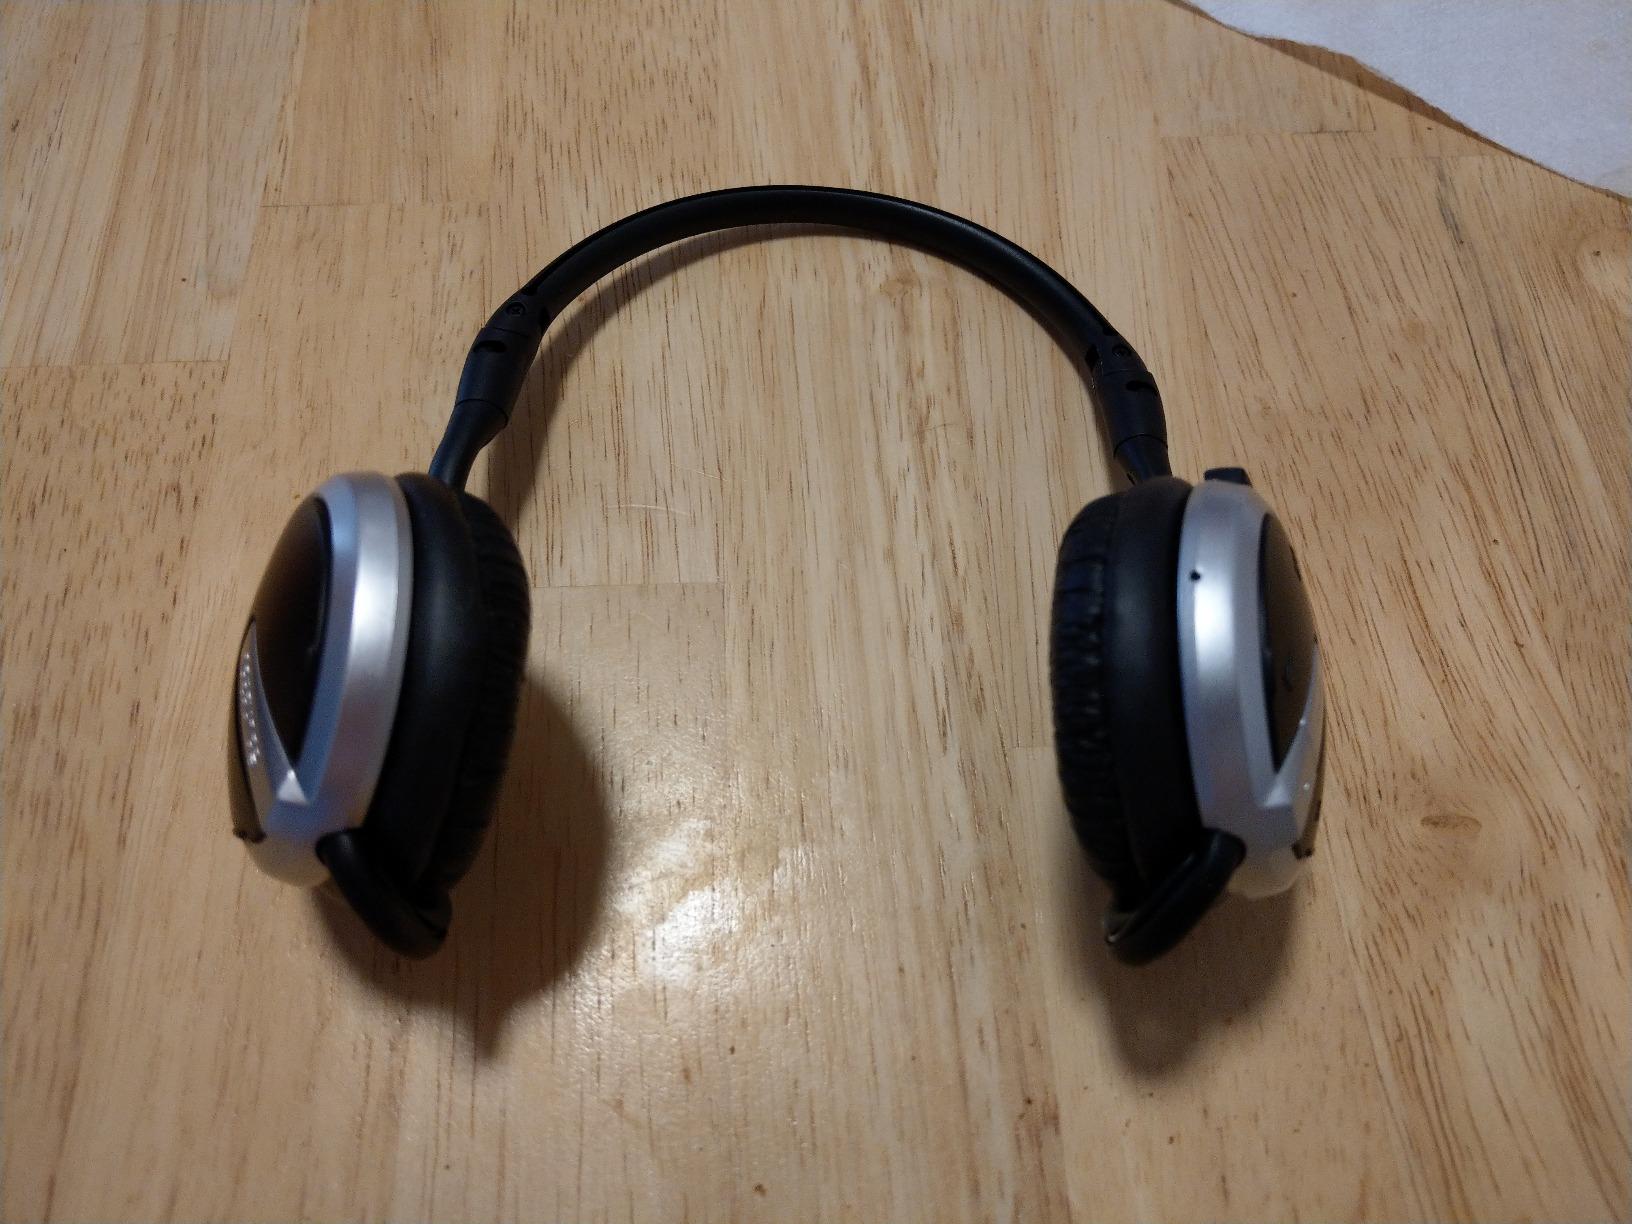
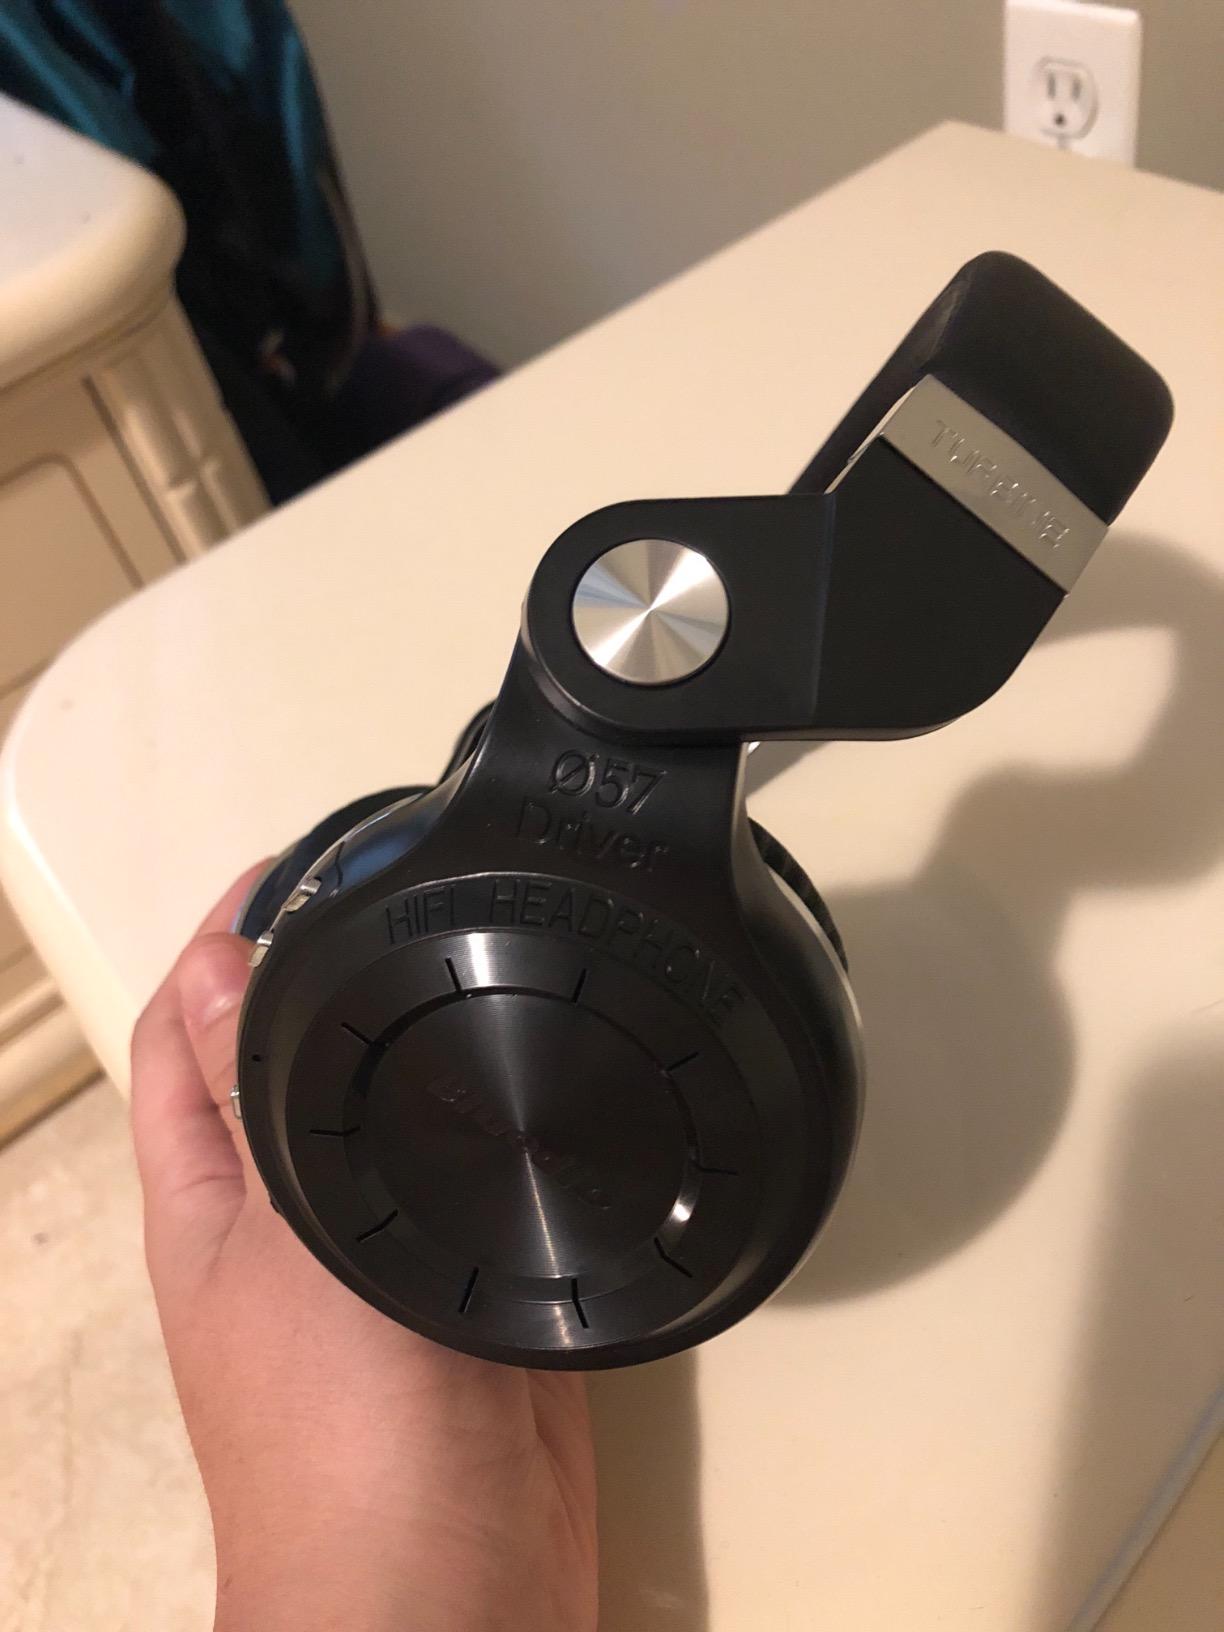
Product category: headphones
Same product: no